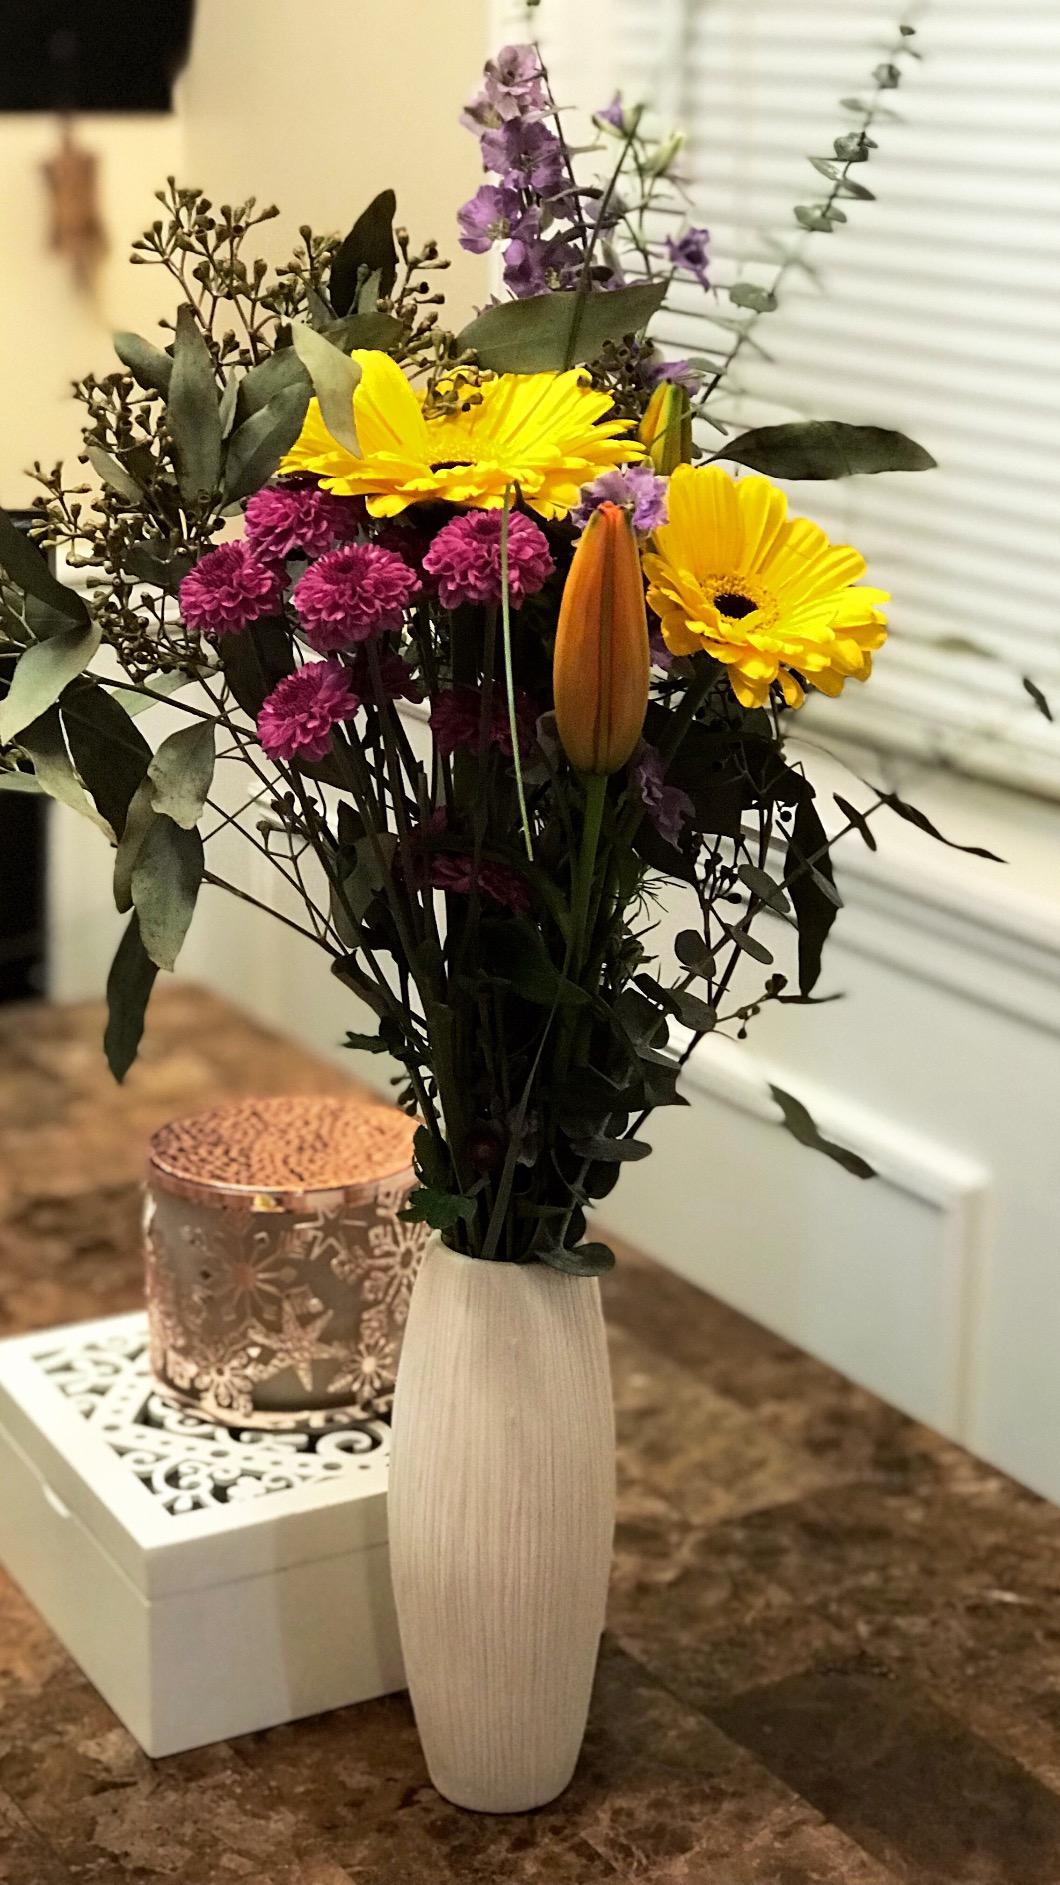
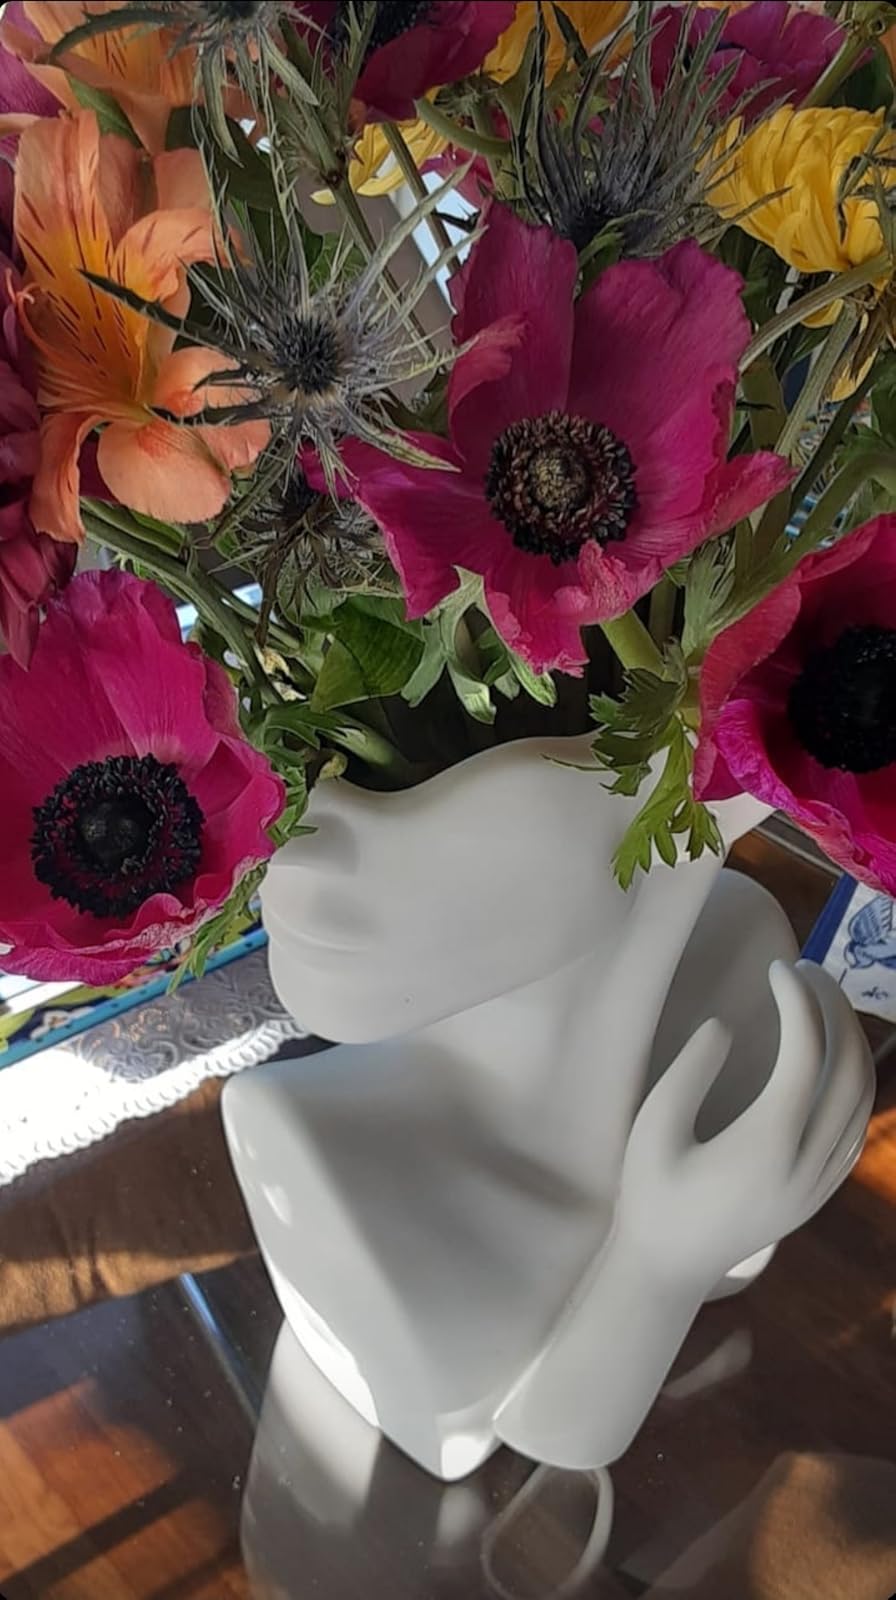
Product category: vase
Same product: no